MOS Technology Agnus

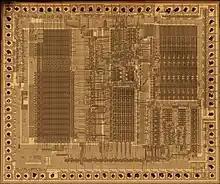
Agnus chip (MOS Technology 8370 R3)

Notes
Fat Agnus 1MB and Fat Agnus 2MB also known as Super Agnus; Super Fat Agnus; Fatter Agnus; Big Agnus; Big Fat Agnus.